Wrestling Dontaku 2016

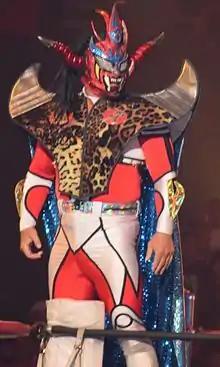
Jyushin Thunder Liger, who looked to win the IWGP Junior Heavyweight Championship for the 12th time at Wrestling Dontaku 2016

NJPW also announced two other title matches for Wrestling Dontaku 2016 on April 11. In the first, Kushida would defend the IWGP Junior Heavyweight Championship against local Fukuoka resident Jyushin Thunder Liger in what marked the veteran wrestler's first shot at the title since April 2010. Liger is a former 11-time IWGP Junior Heavyweight Champion, but had not held the title since July 2000. Kushida and Liger had agreed to the title match the previous day at Invasion Attack 2016. In the other title match, new IWGP Tag Team Champions, Guerrillas of Destiny (Tama Tonga and Tanga Loa), would defend their newly won title against previous champions, G.B.H. (Togi Makabe and Tomoaki Honma), in a rematch from Invasion Attack 2016.